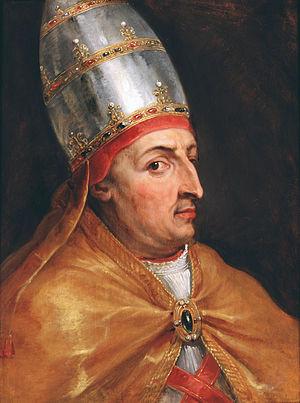
Les tombes papales dans l'ancienne basilique Saint-Pierre, alors appelée basilique de Constantin, se situaient à l'emplacement de la Basilique Saint-Pierre du Vatican. Elles sont construites à partir du Vᵉ siècle jusqu'au XVIᵉ siècle. La majorité de ces tombes a été détruite entre le XVIᵉ siècle et le XVIIᵉ siècle, en raison de la démolition de la vieille basilique Saint-Pierre, à l'exception d'une tombe détruite lors du Sac de Rome par les Sarrasins. Le reste a été transféré, pour une partie dans la basilique, moderne, de Saint-Pierre du Vatican, implantée sur le site de la basilique primitive mais aussi, pour quelques-unes, dans d'autres églises de Rome.
Cette liste des papes est celle des 266 évêques de Rome, appelés également papes à partir du IVᵉ siècle, guides de l’Église catholique romaine, que cite l’Annuaire pontifical, et des antipapes.
Tommaso Parentucelli, né à Sarzana le 13 novembre 1397, fut le 208ᵉ pape de l'Église catholique sous le nom de Nicolas V du 6 mars 1447 au 24 mars 1455 et vit ainsi la chute de Constantinople. Il mit fin au schisme de l’antipape Félix V et il fonda la Bibliothèque vaticane. Par sa bulle Romanus pontifex, Nicolas V est souvent accusé d'avoir légalisé la colonisation de l'Afrique et l'esclavage des Africains par Alphonse V, roi du Portugal. Cependant, les différentes sources explicatives, la précision du texte une année plus tard, ainsi que la non-utilisation de cette bulle pour justifier l'esclavage, montrent que ces accusations ne sont pas prouvées.
Vatnahverfi, actuellement connue sous les noms de Tasikuluulik ou Qeqertaasaq en langue groenlandaise, est une ancienne colonie viking située dans l'Établissement de l'Est. Le nom de Vatnahverfi peut être approximativement traduit par « District des lacs ».